Puck Building

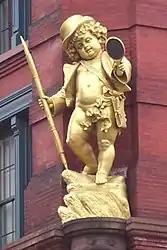
A gilded statue of Shakespeare's character Puck above the original entrance at the building's northwest corner

On the first two stories of the facade, there is one double-height arch in each bay. The piers between each bay are wider than on the upper stories, and there is a brownstone course at the bottom of each pier, just above the granite pedestal. On the first story, most of the bays contain rectangular openings, which are divided vertically into groups of three. Some of the first-story openings contain storefront entrances instead of windows; these entrances are accessed by small stoops, which are made of pieces of vaulted sidewalk. The second story is a semicircular lunette window, which is divided vertically into three panes. A cast-iron transom bar separates the first- and second-story windows. The lunettes are surrounded by round arches with slightly projecting edges, and there is a horizontal string course made of brownstone above the second story.